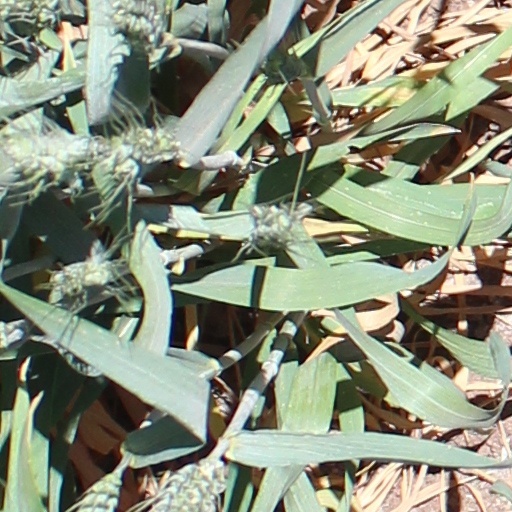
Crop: wheat